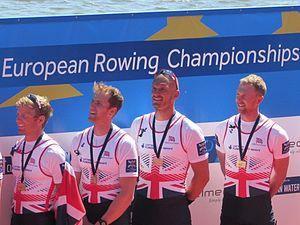
George Nash, né le 2 octobre 1989 à Guildford, est un rameur d'aviron britannique.